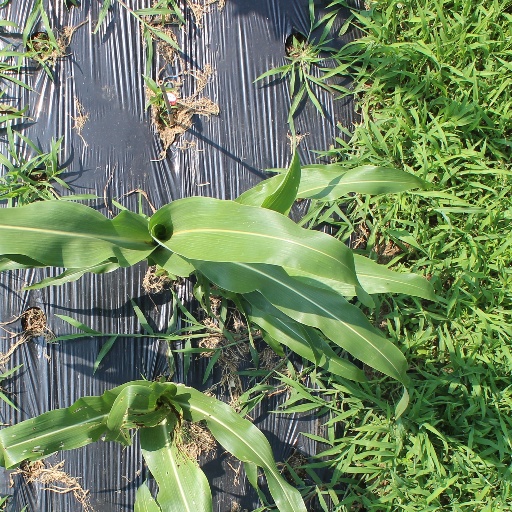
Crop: sorghum